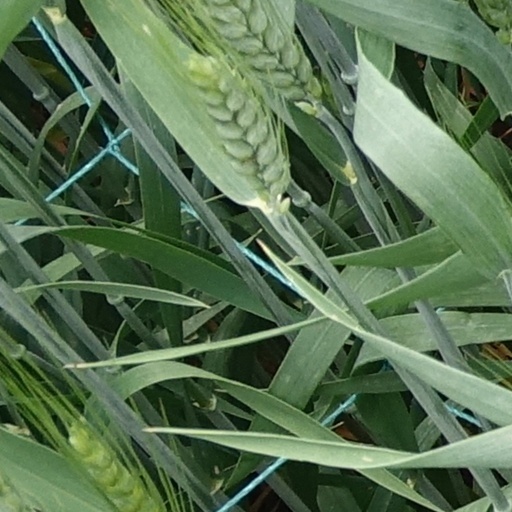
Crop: wheat